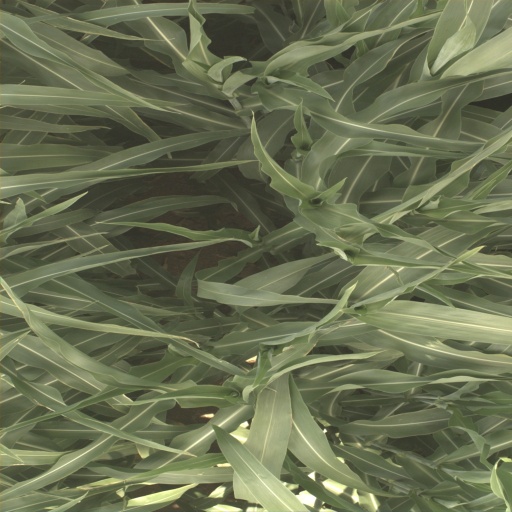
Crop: sorghum